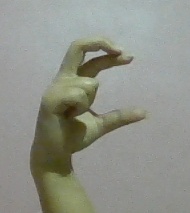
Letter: thal